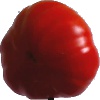
Label: Tomato 3